Pforzheim Hauptbahnhof

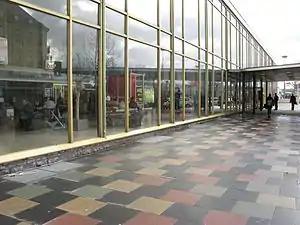

Pforzheim Hauptbahnhof is the main station in the city of Pforzheim in the German state of Baden-Württemberg.